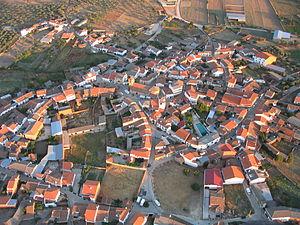
Mohedas de la Jara est une commune d'Espagne de la province de Tolède dans la communauté autonome de Castille-La Manche.